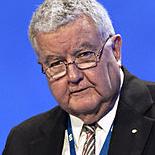
Age: 65